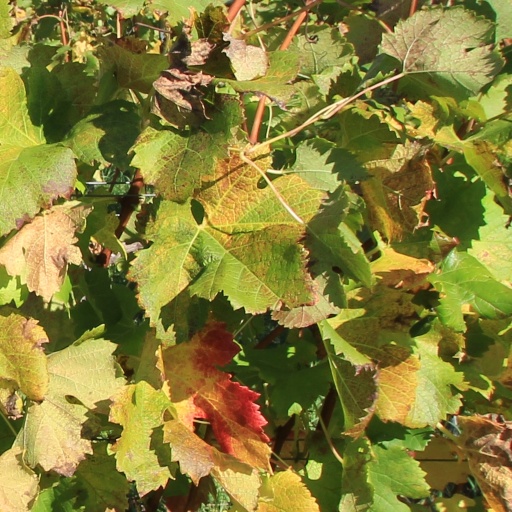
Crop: grape